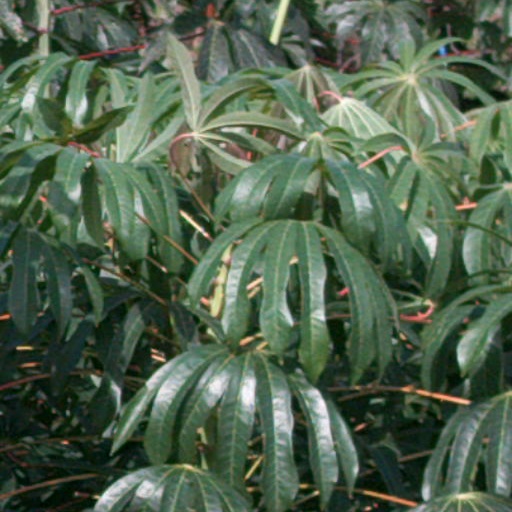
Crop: cassava